Choi Heung-chul

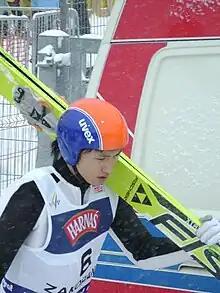
Choi in Zakopane in 2008

Choi Heung-chul (born December 3, 1981) is a South Korean ski jumper who has competed since 1997. Competing in six Winter Olympics, he earned his best finish of eighth in the team large hill event at Salt Lake City in 2002 and had his best individual finish of 30th in the individual normal hill event at those same games